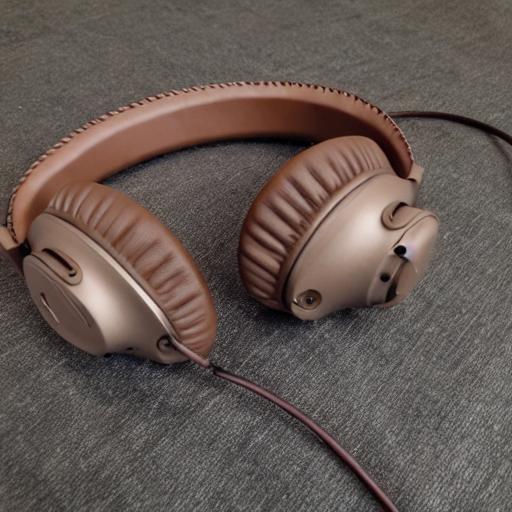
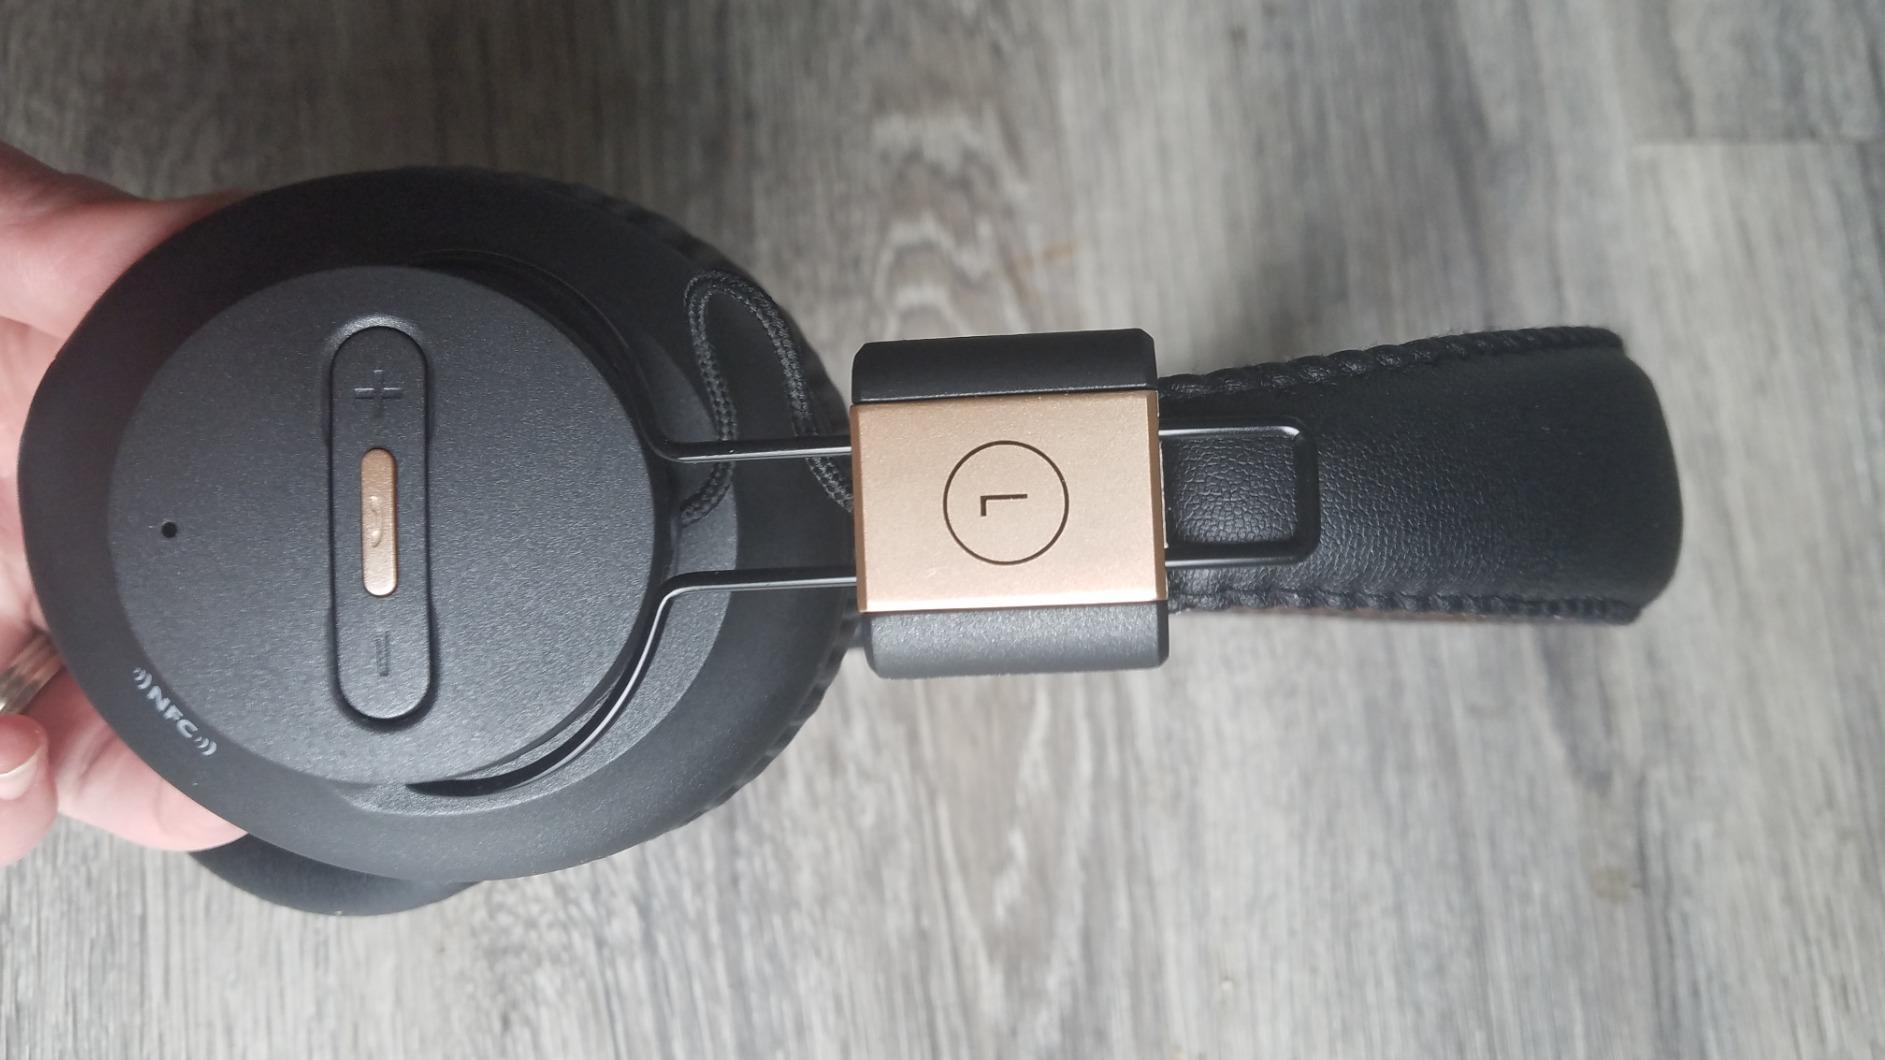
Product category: headphones
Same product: no